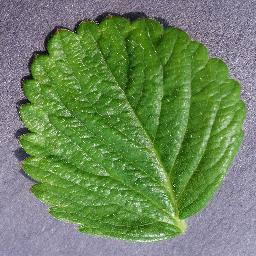
Label: Strawberry___healthy